Laurens Shull

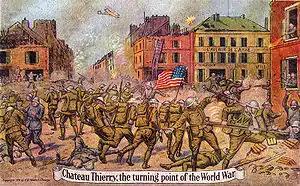
Shull died of wounds suffered at the Battle of Château-Thierry.

In May 1917, after the entry of the United States into World War I, Shull entered the U.S. Army officer training camp at Fort Snelling. In August 1917, he was commissioned as a second lieutenant in the infantry. He sailed for Liverpool, England on September 7, 1917, and was dispatched to France and was assigned to a Scottish regiment for training in trench warfare. In December 1917, he became an officer in the 26th Infantry, Company F (later transferred to Co.G), First Division. Shull and his men engaged in raids in no man's land. He was deployed to Flanders where he was part of 15 engagements and was slightly injured in a German gas attack. On July 18, 1918, Shull was fatally wounded at the Battle of Château-Thierry. Three weeks later, he died at American Red Cross Hospital No. 1 at Neuilly a suburb of Paris, of complications due to bullet wounds. Shull was awarded the Distinguished Service Cross for his action in leading his men against a German machine-gun nest on the day he suffered the wounds from which he died.